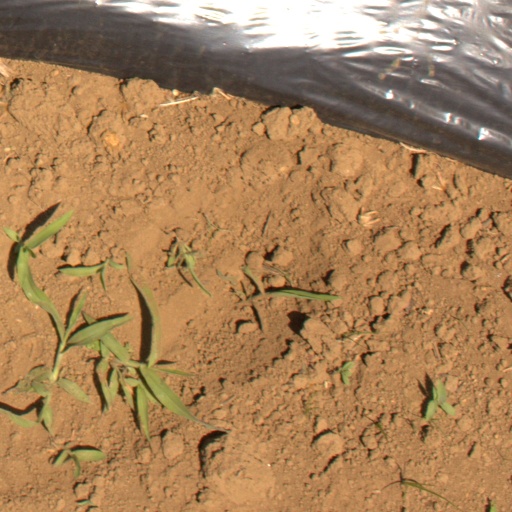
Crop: Jerusalem artichoke